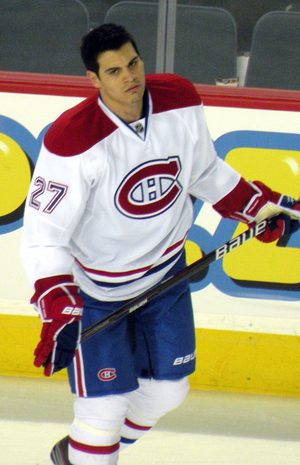
René Bourque est un joueur professionnel canadien de hockey sur glace qui évolue au poste d'ailier droit.
Les séries éliminatoires de la Coupe Stanley 2014 sont une partie de la saison de hockey sur glace de la Ligue nationale de hockey et font suite à la saison régulière 2013-2014. Les premiers matchs ont lieu le 16 avril 2014. Il s'agit de la première année qui suit le changement de format de la saison régulière.